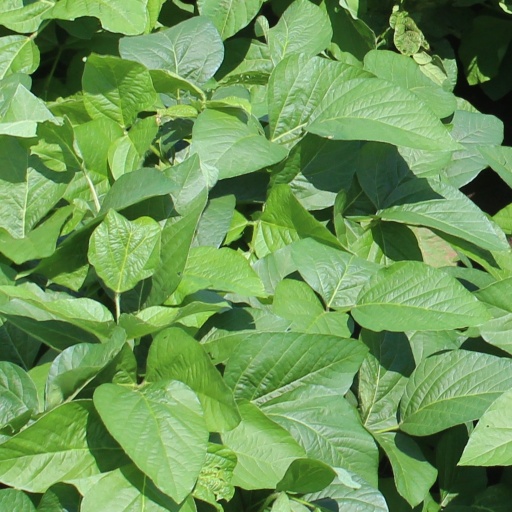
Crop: soybean